The Leighton Hill

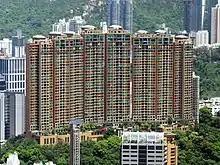
The Leighton Hill

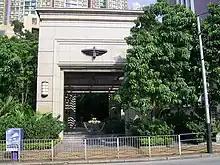
Public Garden of The Leighton Hill

The Leighton Hill is a private luxury housing estate in Leighton Hill, Happy Valley, Hong Kong. It is an upmarket residential development that overlooks the Happy Valley Racecourse and neighboring Caroline Hill.